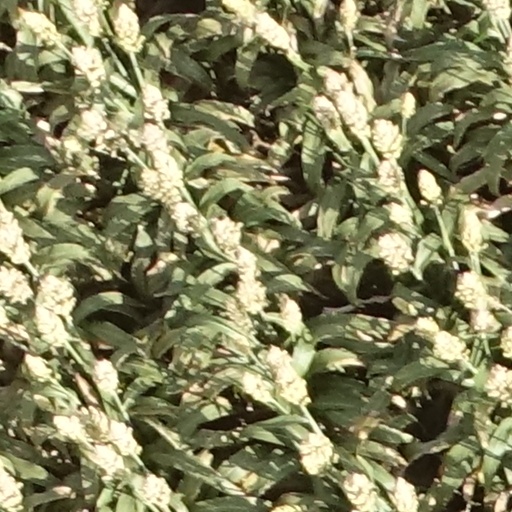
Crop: sorghum